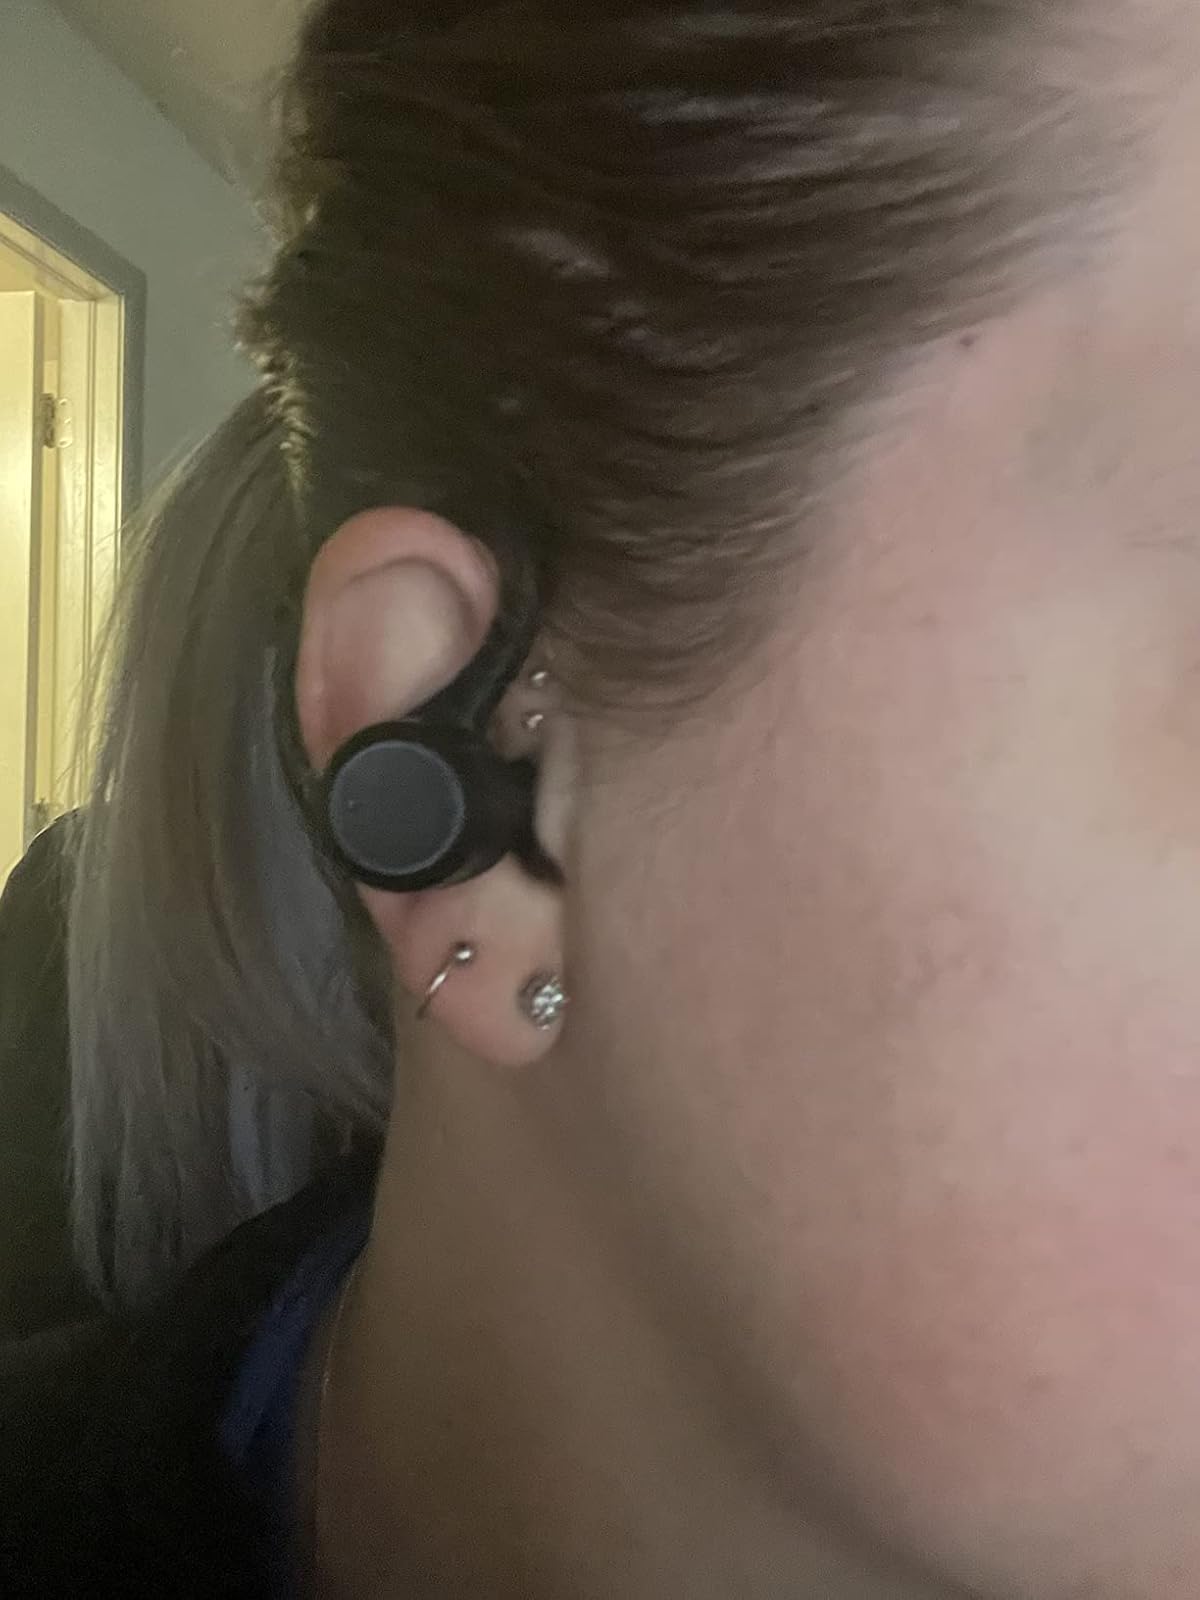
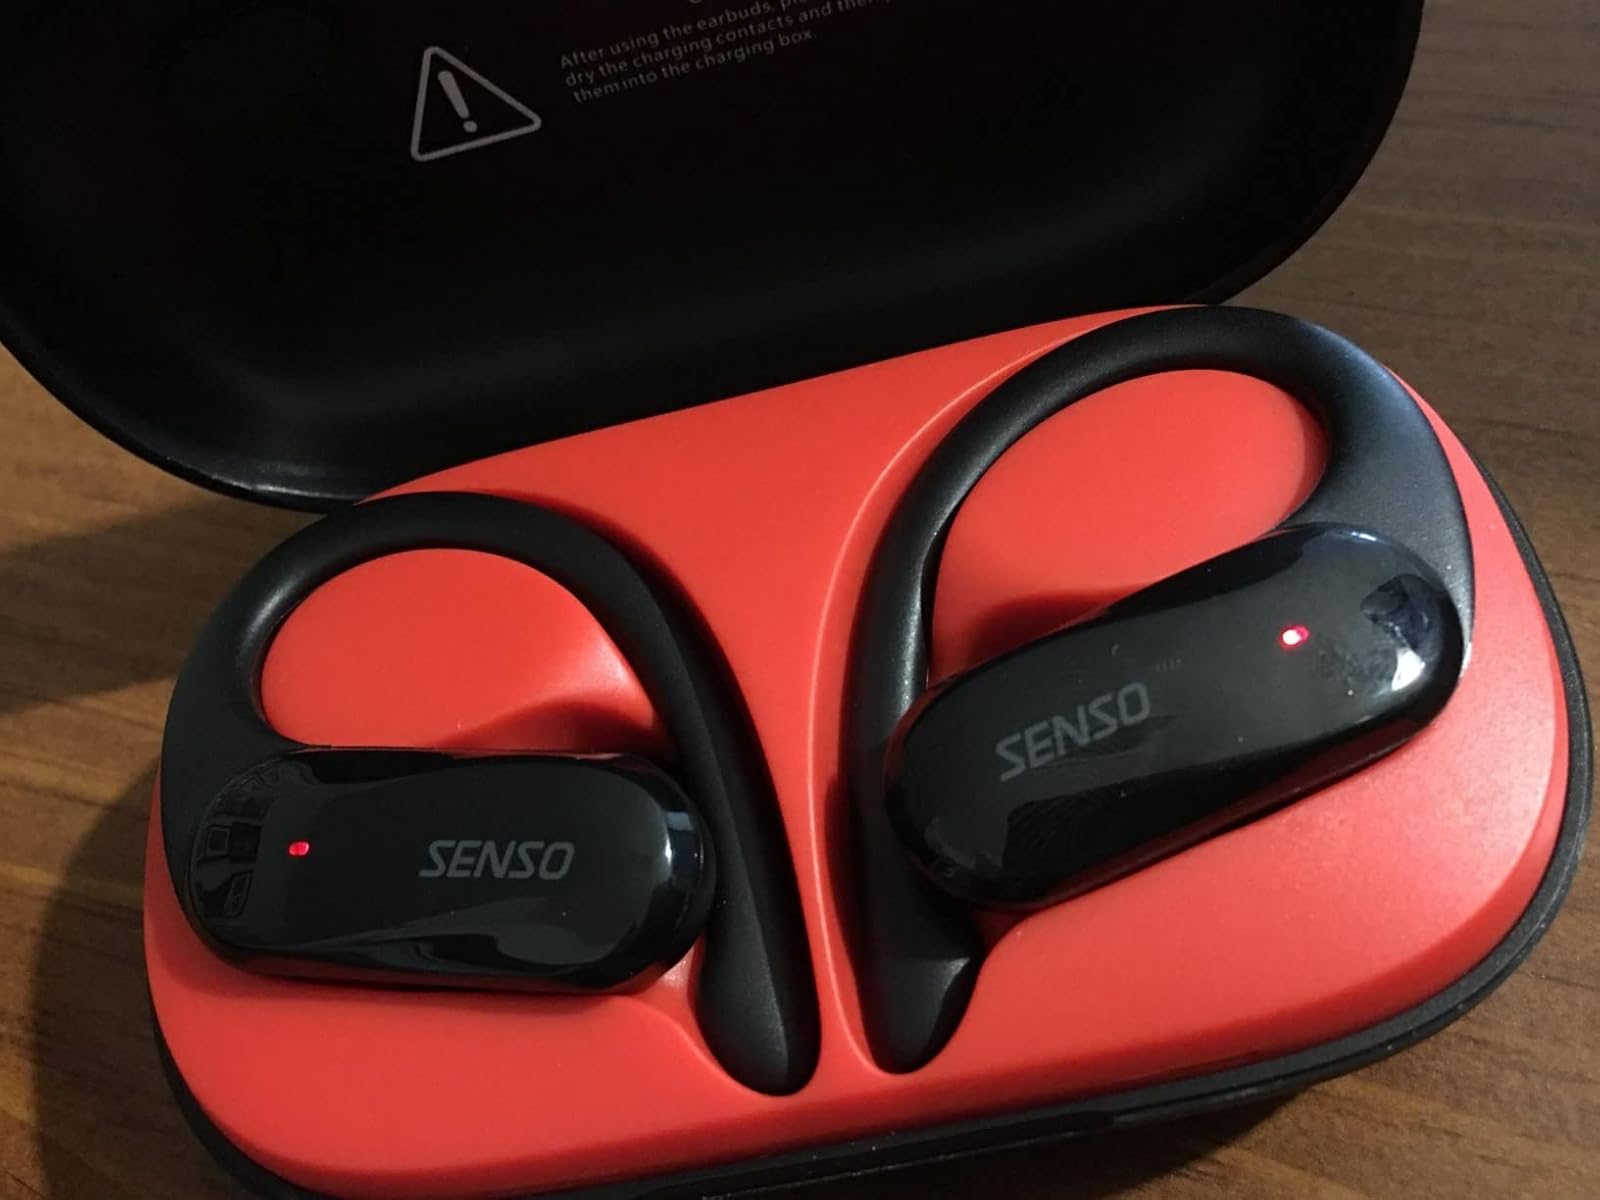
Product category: earbuds
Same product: no